Symphurus thermophilus

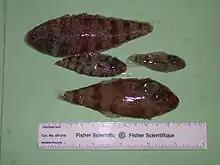
Four specimens of "S. thermophilus" from Nikko Seamount.

While many flatfish species prefer a fine substrate to burrow in, "S. thermophilus" frequents coarse substrates and is sometimes found over solid surfaces. At the Kaikata Seamount, "S. thermophilus" was observed on coarse sand bottoms where water of 19-22 °C was percolating through the sediment. At the Minami-Ensei Knoll, this species was found on white metachromatic sediments in water 5-10 °C warmer than the ambient seawater. At the Kasuga-2 Seamount, it occurred on a variety of dark- and light-colored gravel sediments and on bacterial mats.